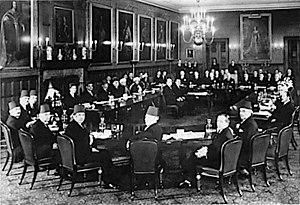
1939 est une année commune commençant un dimanche.